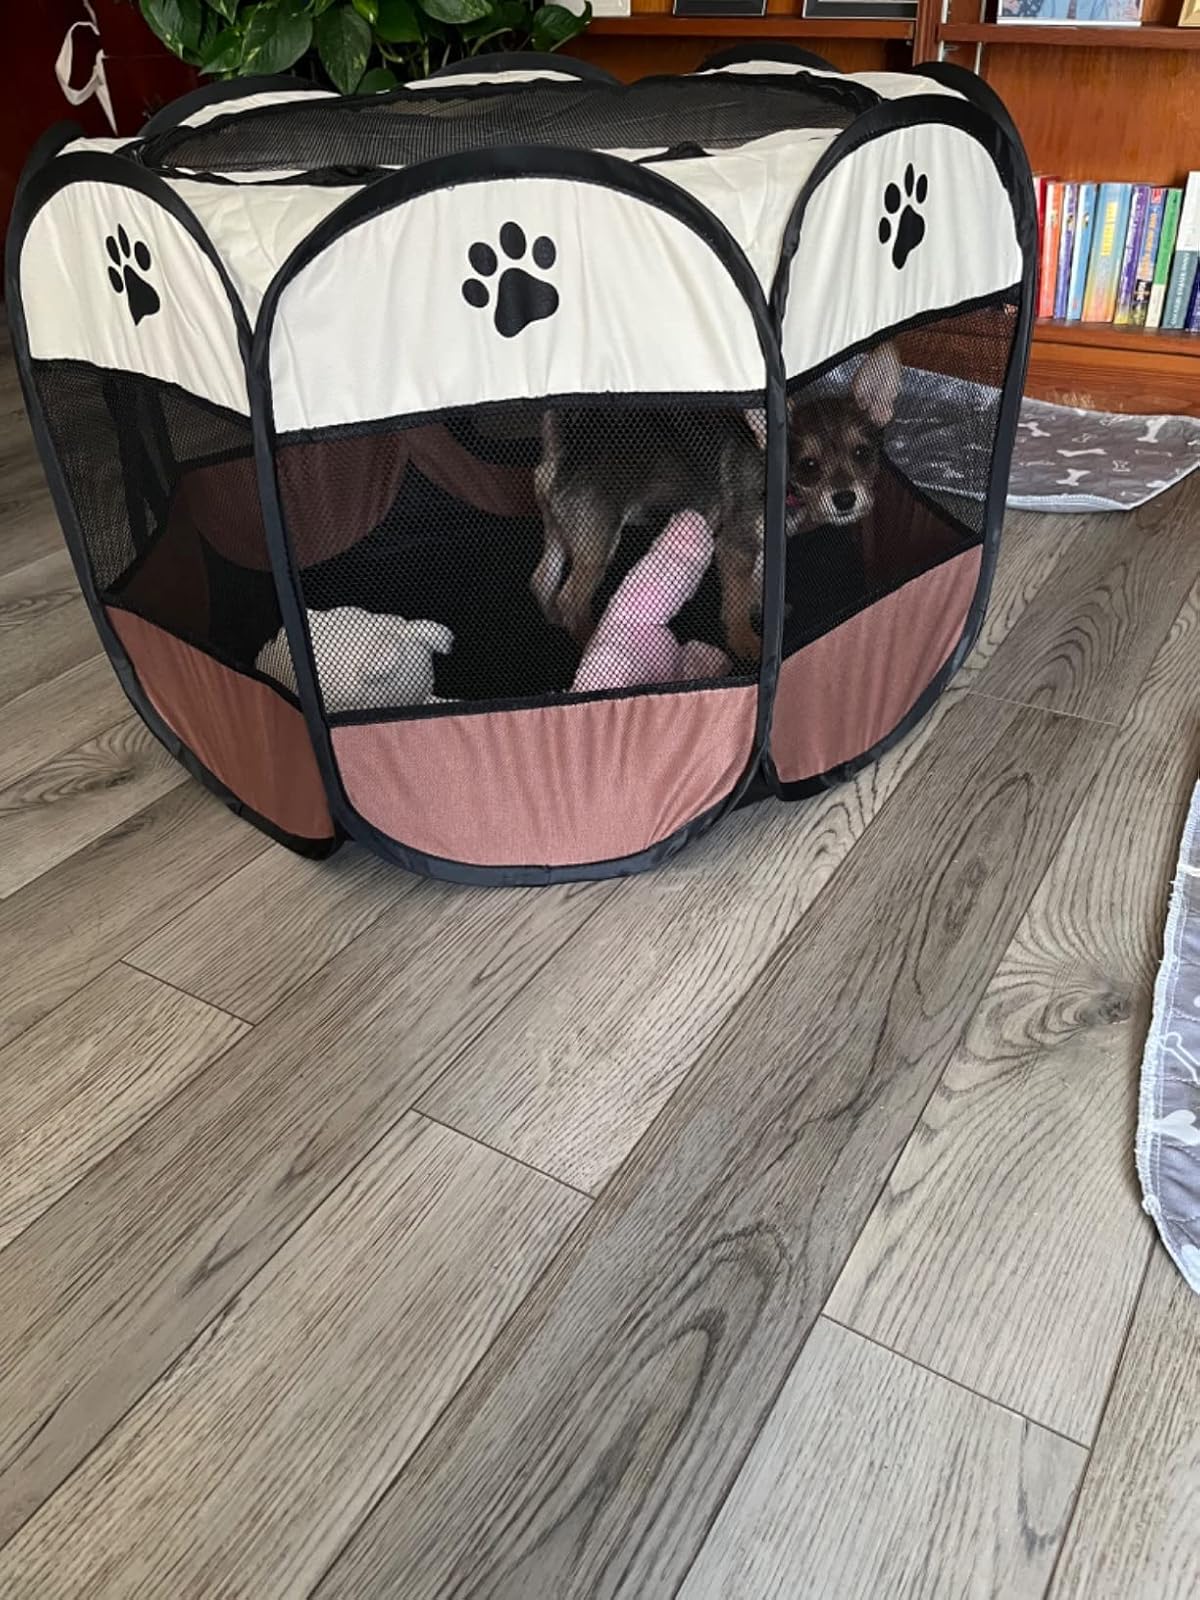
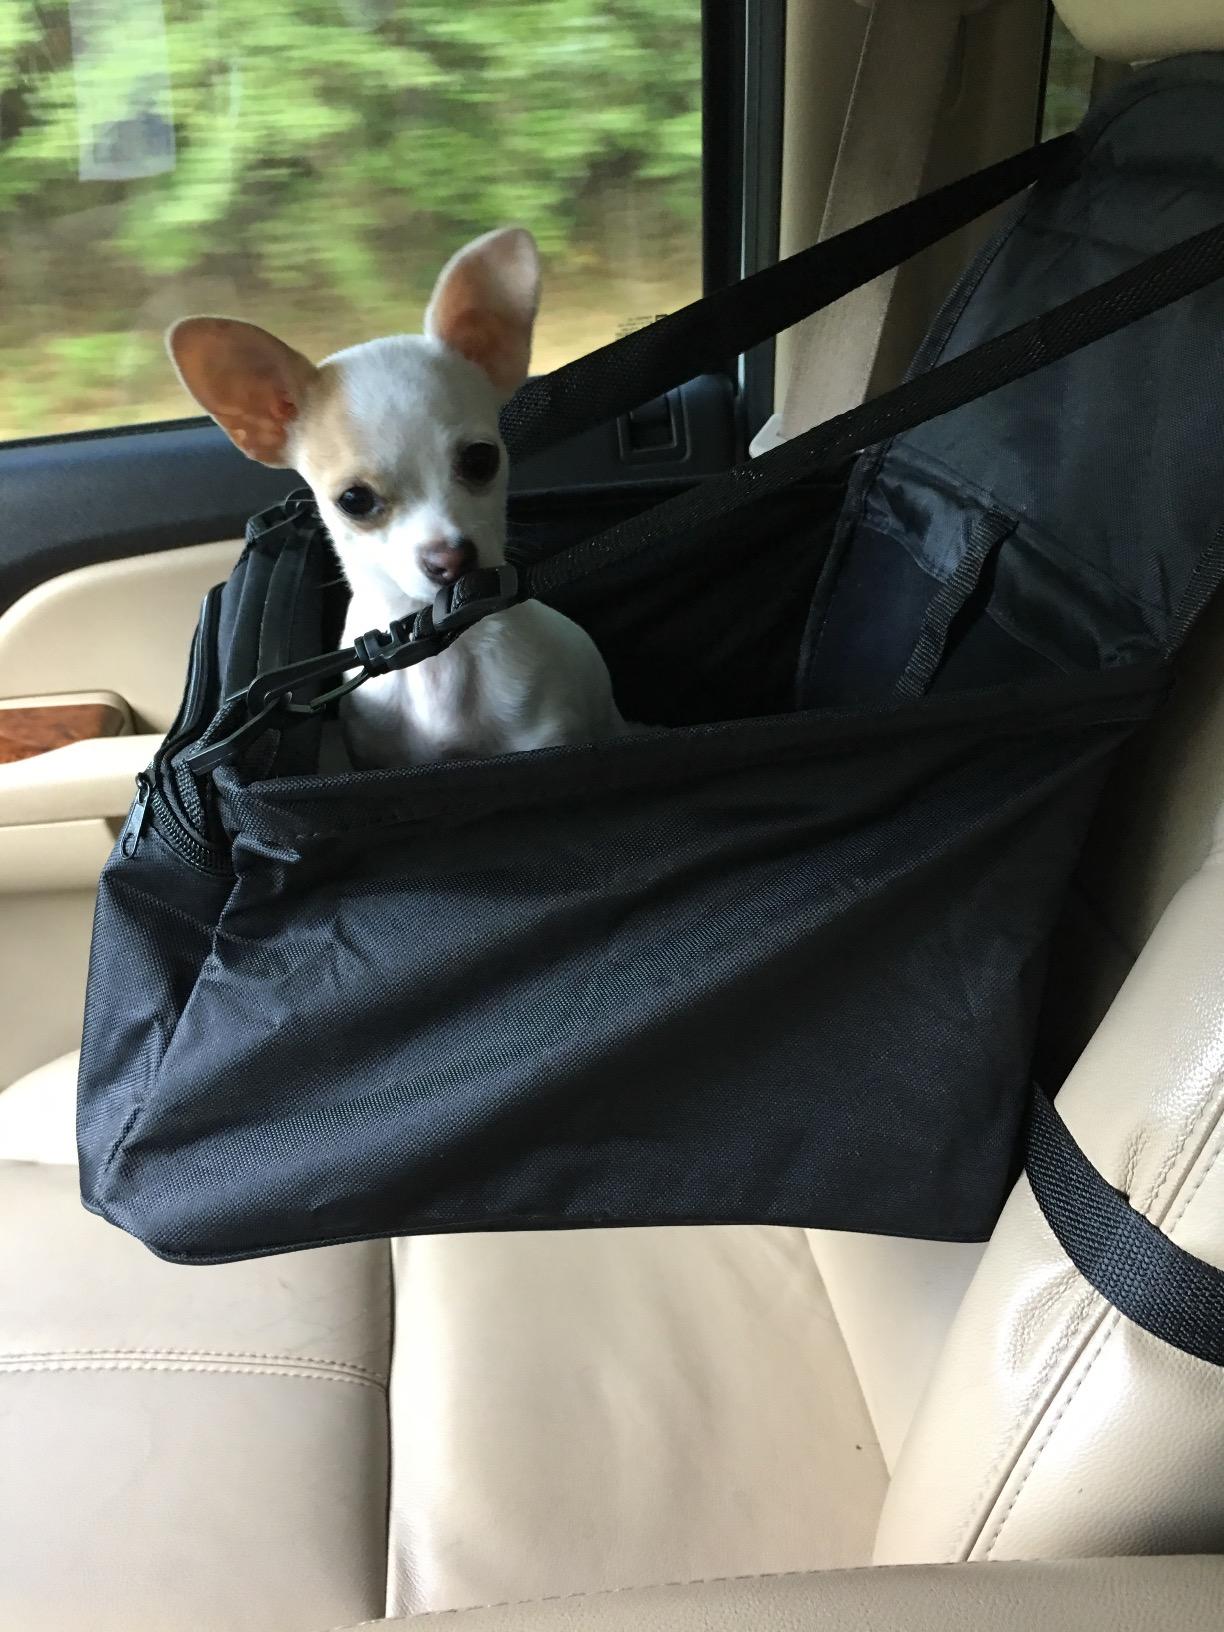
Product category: items_kennel
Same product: no